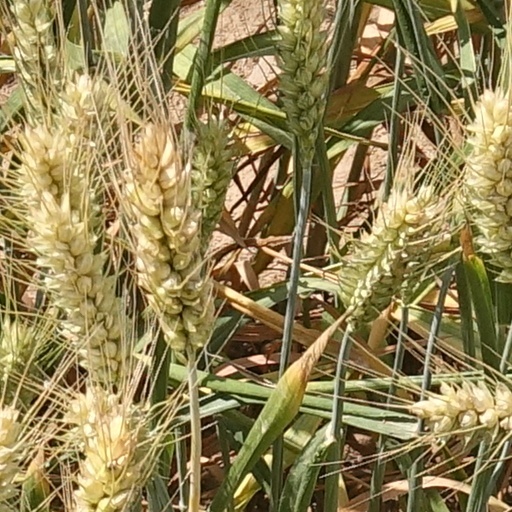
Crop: wheat